Col de Pelouse

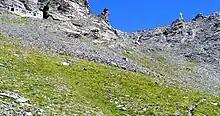
The pass as viewed from the Italian side. The ruined barracks are visible at top left.

The Col de Pelouse is a mountain pass in the Alps on the border between France and Italy. It lies at an elevation of and has a north–south orientation. On the northern (French) side, the pass leads into the valley of the Maurienne; on the southern (Italian) side, the Val di Susa. To its west rises the summit of Gardoria and to its east that of Aiguille de Scolette. It connects Avrieux in France with Bardonecchia in Italy.